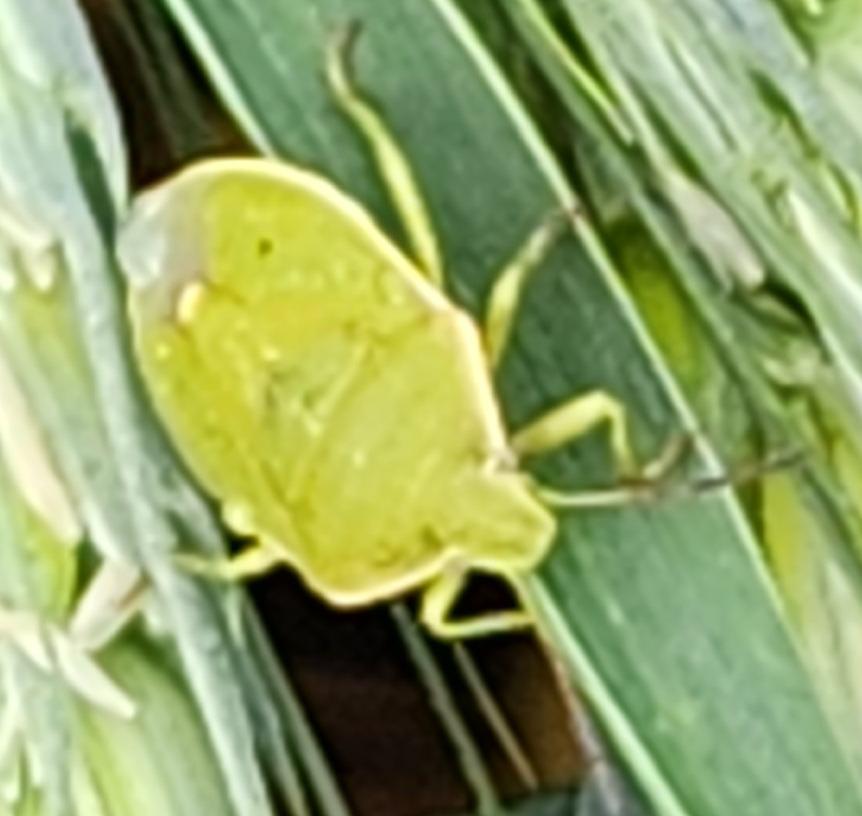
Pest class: stink_bug